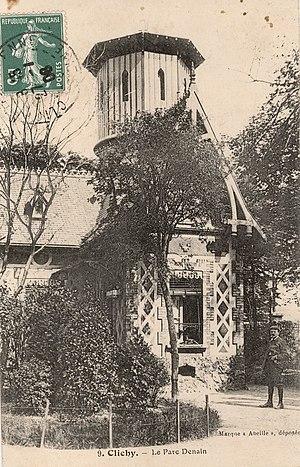
Clichy-la-Garenne: Parc Denain, aujourd'hui parc Roger-Salengro
Le parc Roger-Salengro est un espace vert de la ville de Clichy.